Good News Week

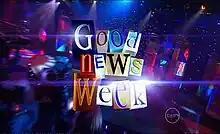
"Good News Week" logo

Good News Week is an Australian satirical panel game show hosted by Paul McDermott that aired from 19 April 1996 to 27 May 2000, and 11 February 2008 to 28 April 2012. The show's initial run aired on ABC until being bought by Network Ten in 1999. The show was revived for its second run when the 2007–2008 Writers Guild of America strike caused many of Network Ten's imported US programs to cease production.